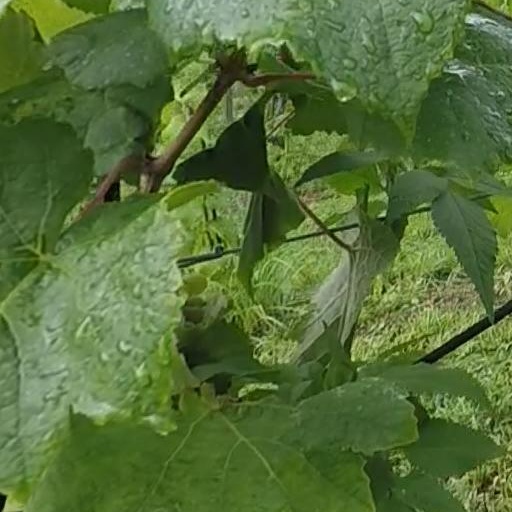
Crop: grape